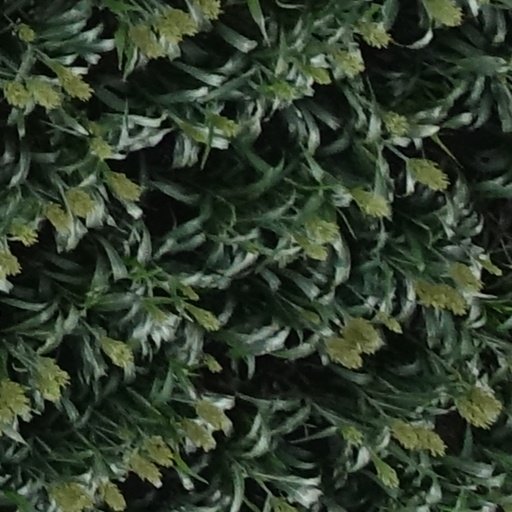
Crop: sorghum